Hasht-Bhaiya

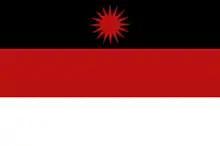
Dhurwai flag. Dhurwai was one of the last Hasht-Bhaiya Jagirs.

Three jagirs were merged into the others, owing to lack of issue, a fourth would later be annexed by the British.